Sheet vinyl flooring

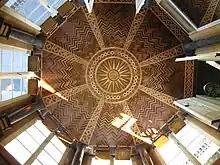
This parquet floor is fitted to the size and shape of the room. This is only possible with sheet vinyl if it is custom-printed.

Vinyl sheet flooring is usually made with skeuomorphic patterns that imitate wood, stone, or tile. The texture of these materials is imitated using embossing and specific top coats; the appearance is duplicated using a print layer. Recent improvements in printing technology have made for higher-resolution images.